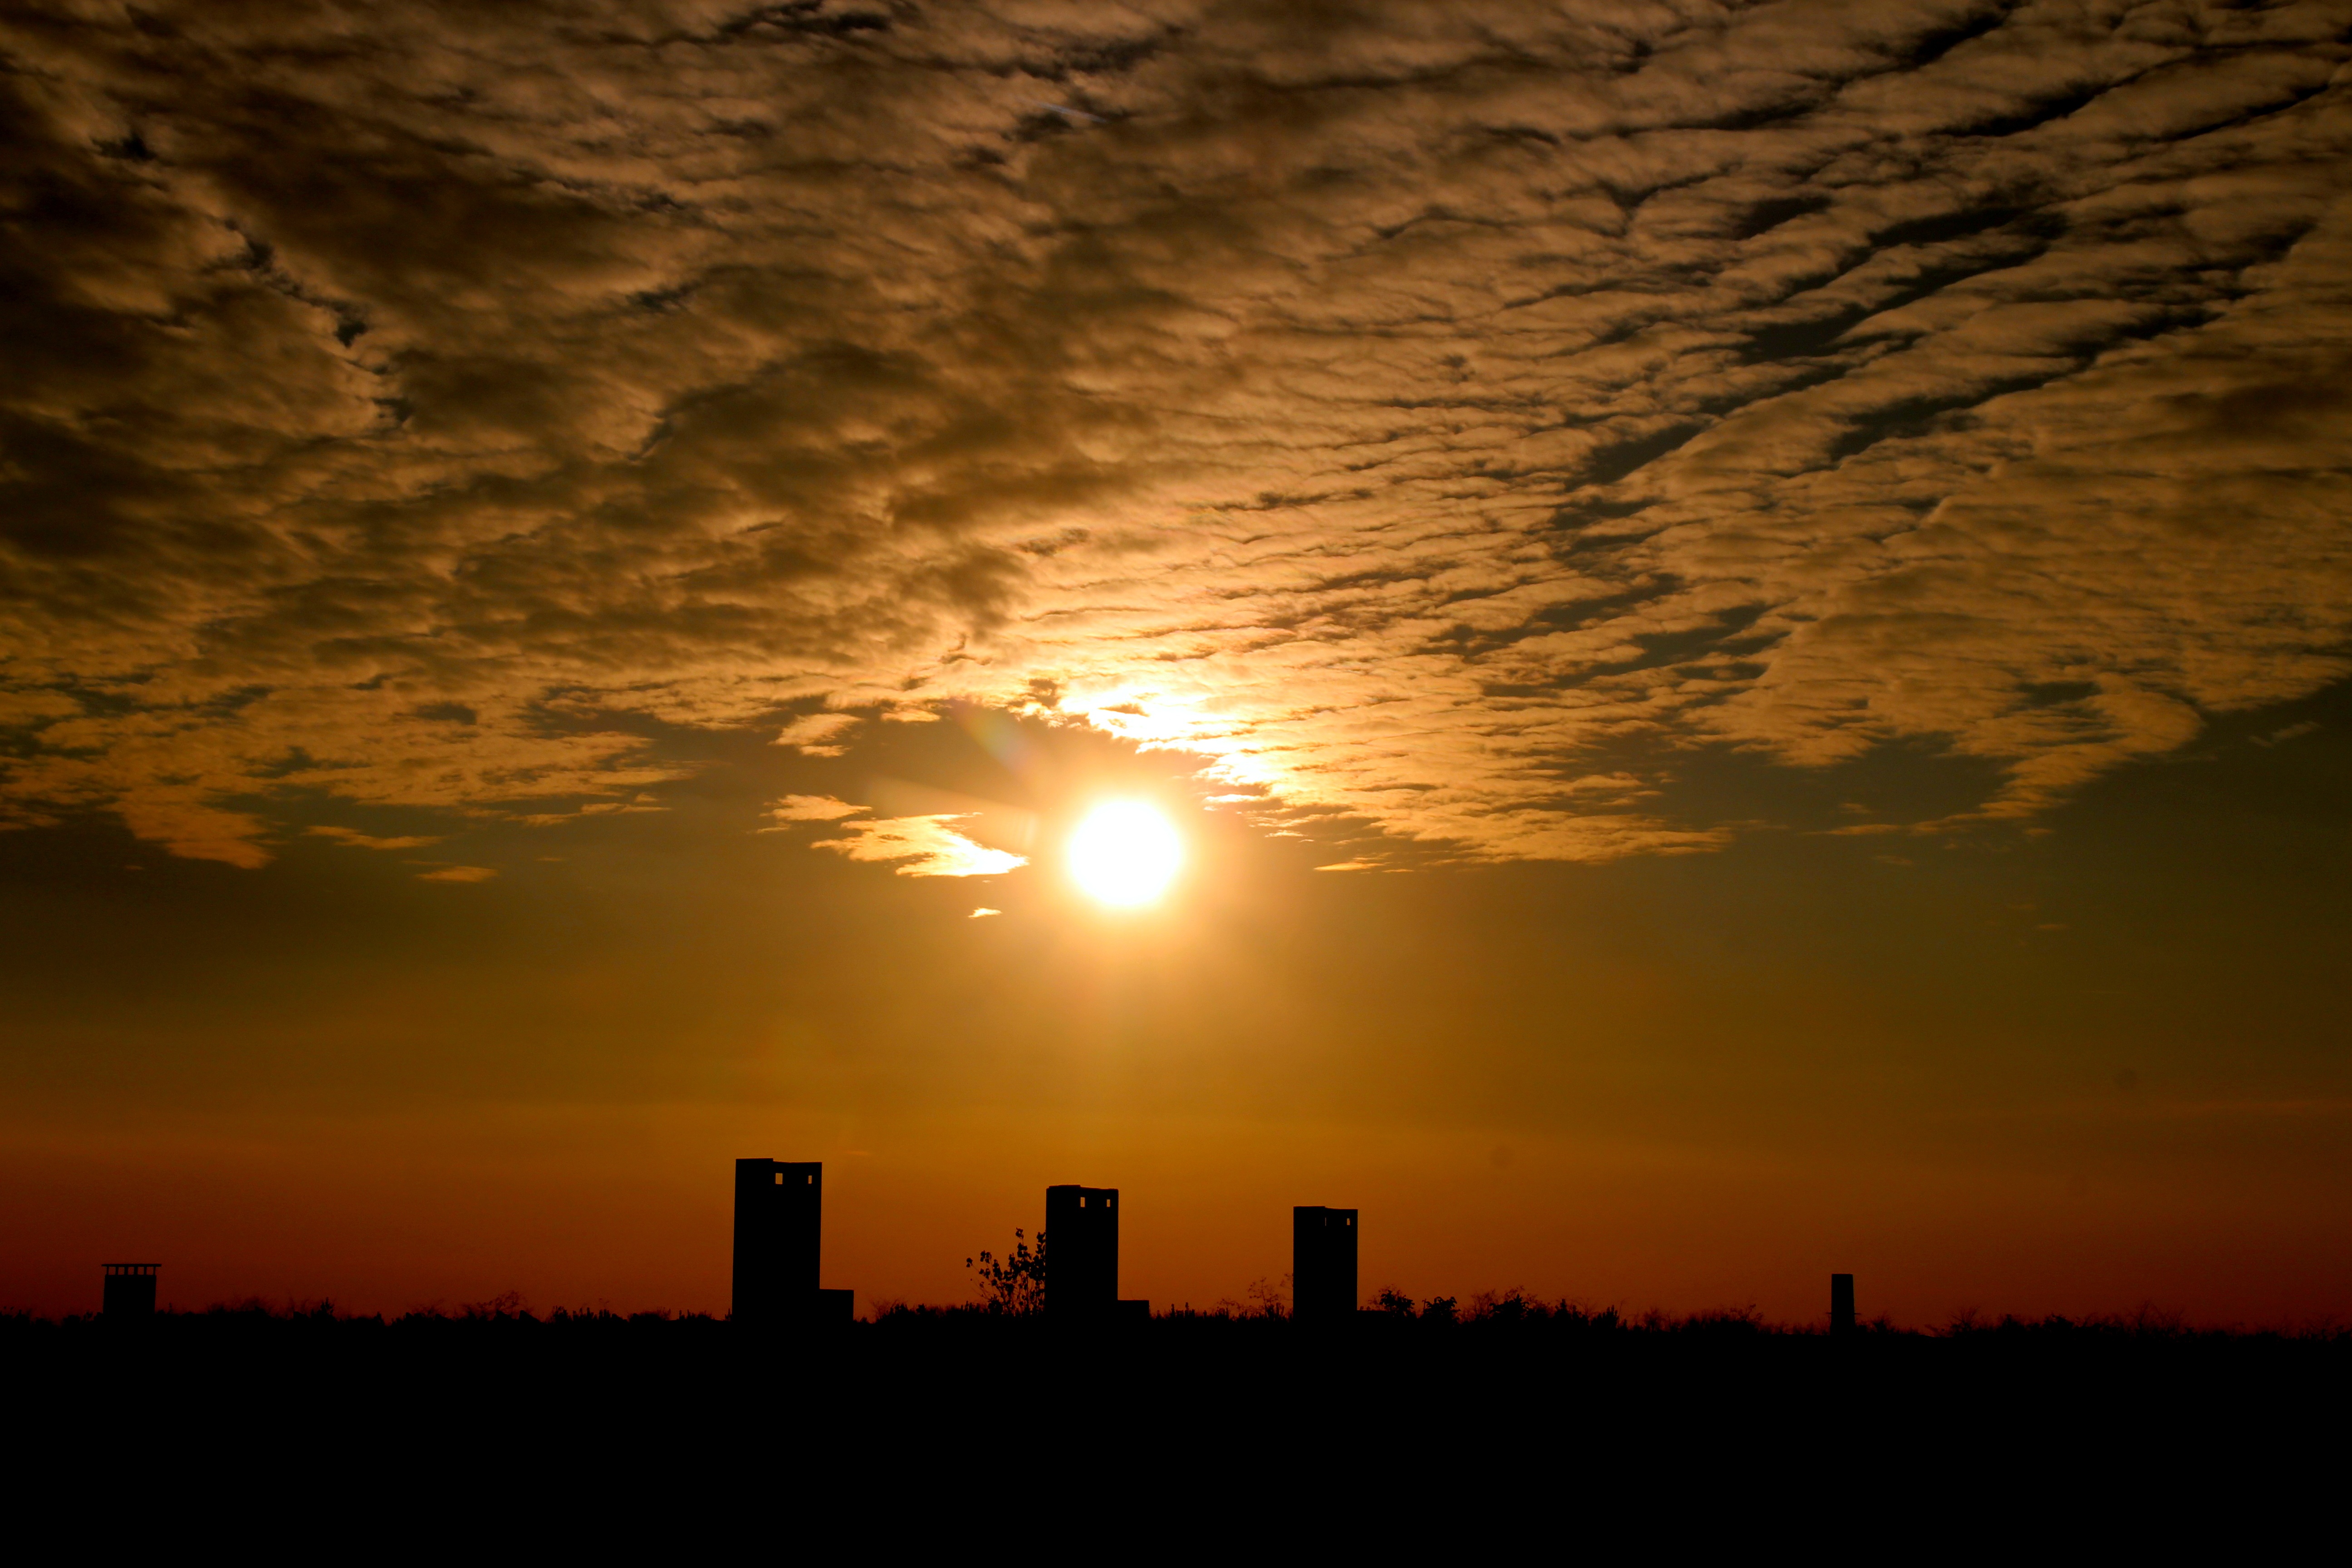
horizon, silhouette, cloud, sky, sun, sunrise, sunset, sunlight, morning, building, dawn, atmosphere, dusk, evening, afterglow, astronomical object, red sky at morning